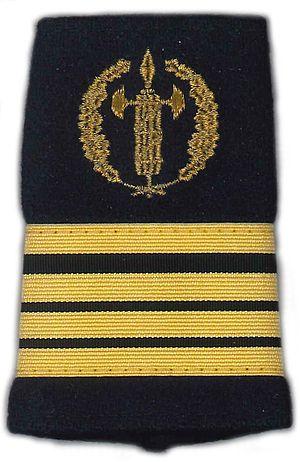
Grade officier greffier principal de la justice militaire
Les grades des Forces armées françaises et des formations rattachées sont identiques d’un point de vue statutaire et protocolaire, car définis par le statut général des militaires français. Seuls les appellations et les insignes diffèrent suivant les armées, les services et parfois même les armes ce qui constitue les hiérarchies particulières.